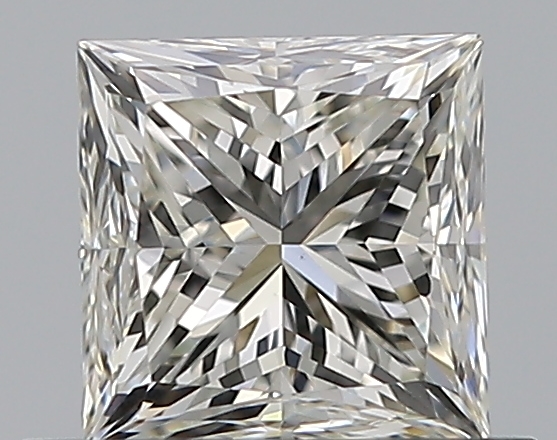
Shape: princess
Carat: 0.7
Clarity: VS1
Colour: J
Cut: GD
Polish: EX
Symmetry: VG
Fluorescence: N
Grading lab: GIA
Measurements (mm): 4.75 x 4.66 x 3.67